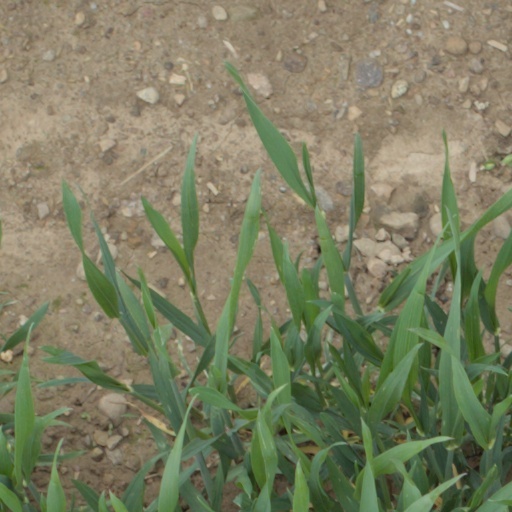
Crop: wheat